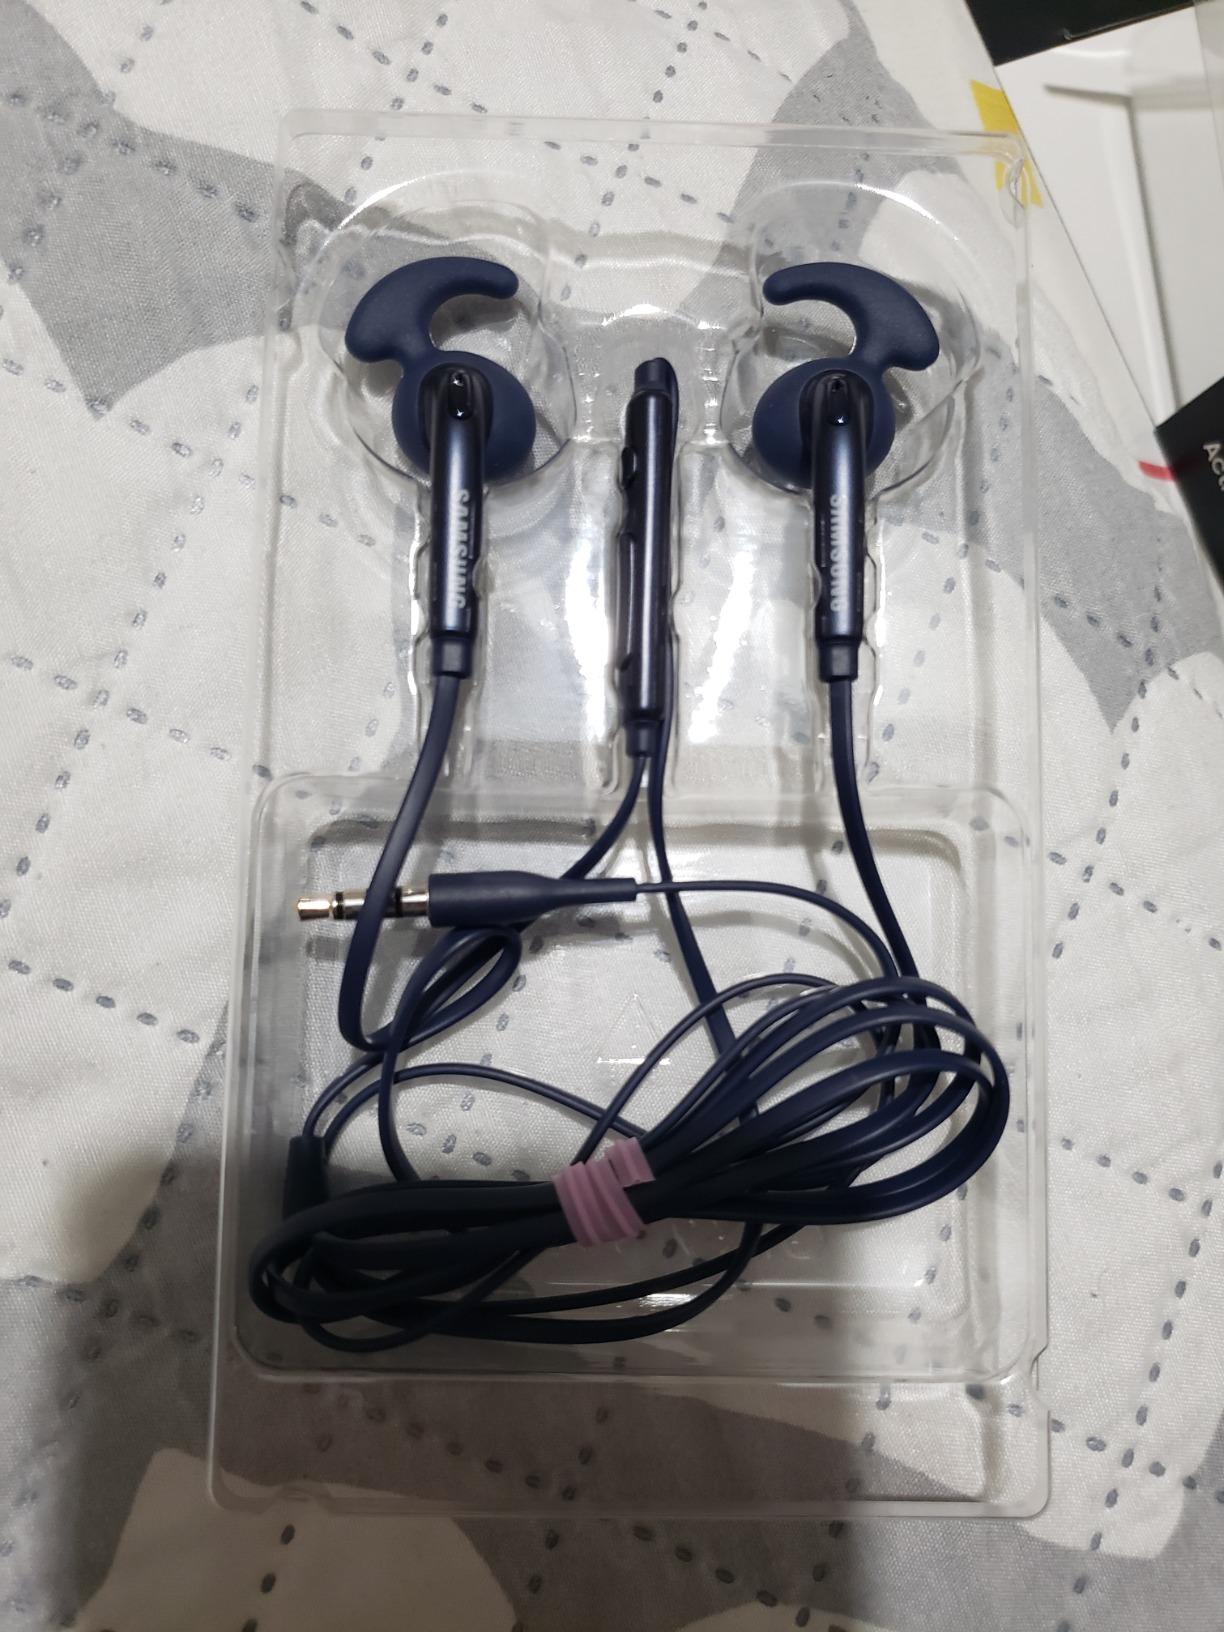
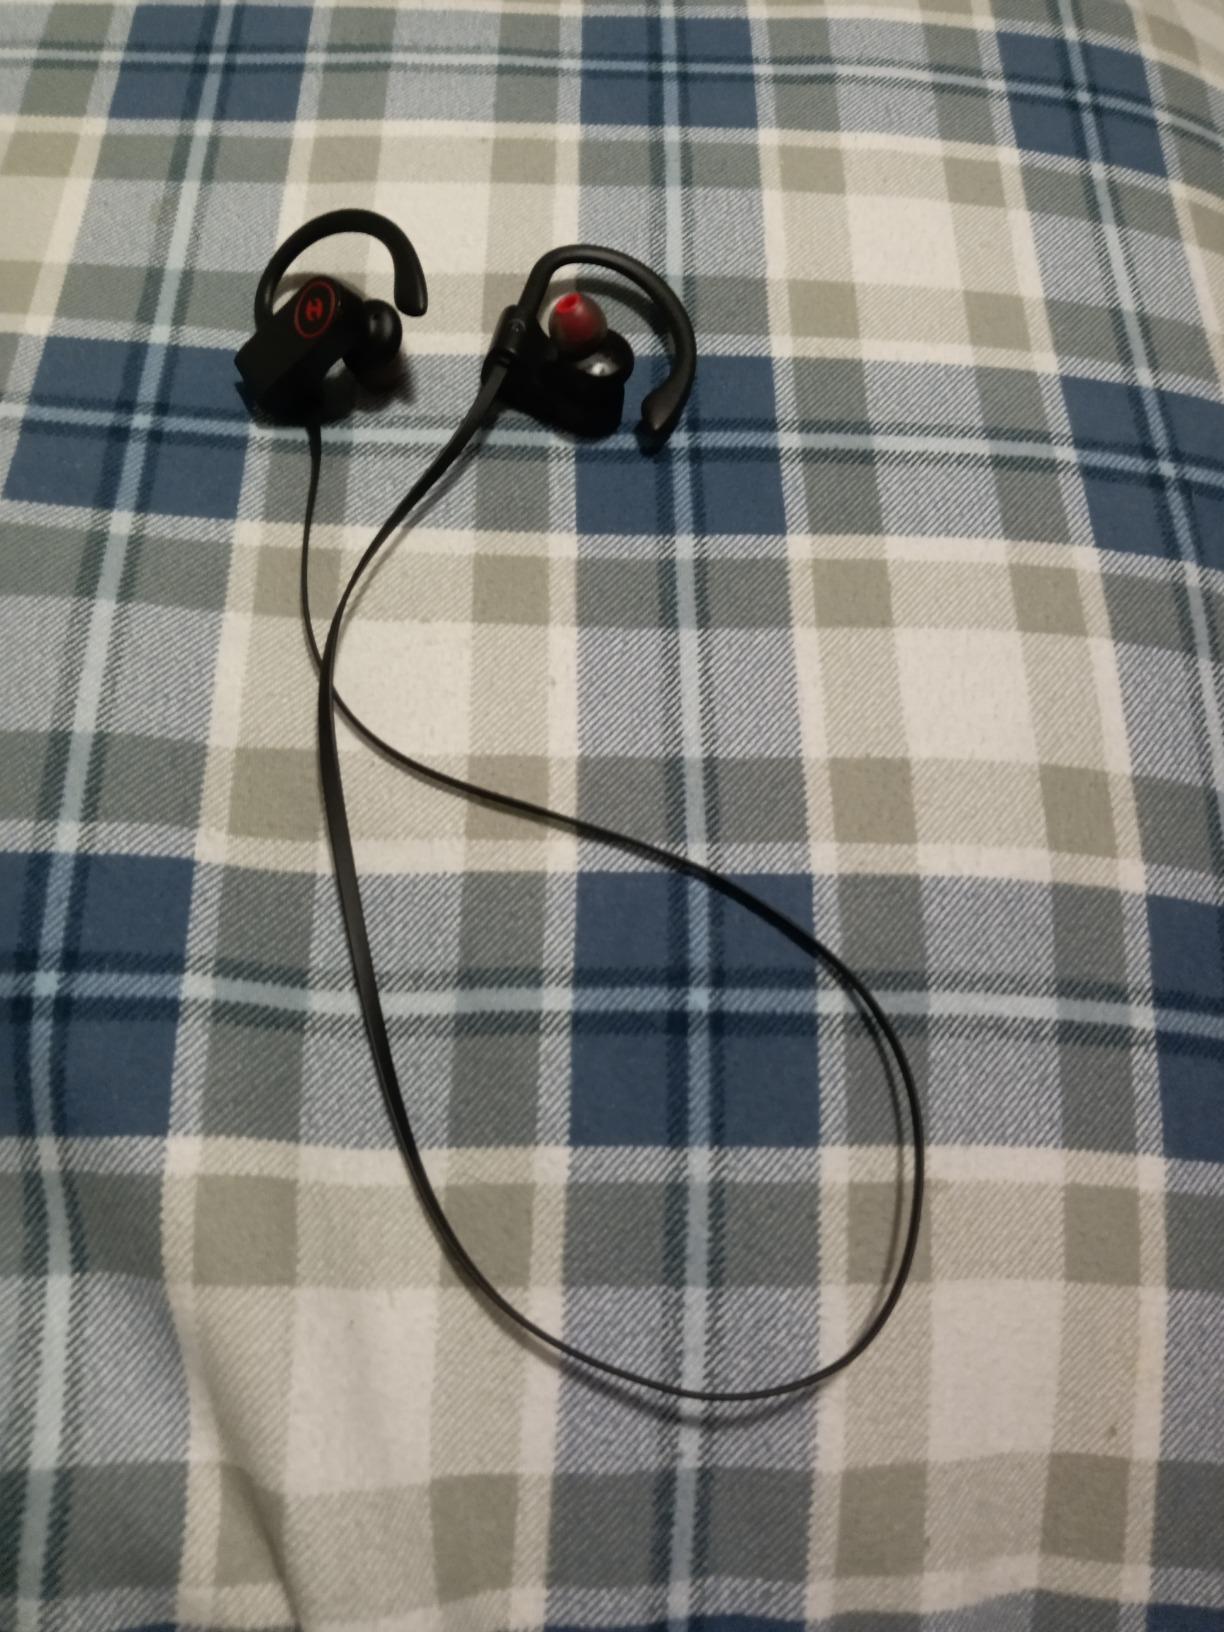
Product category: headphones
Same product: no